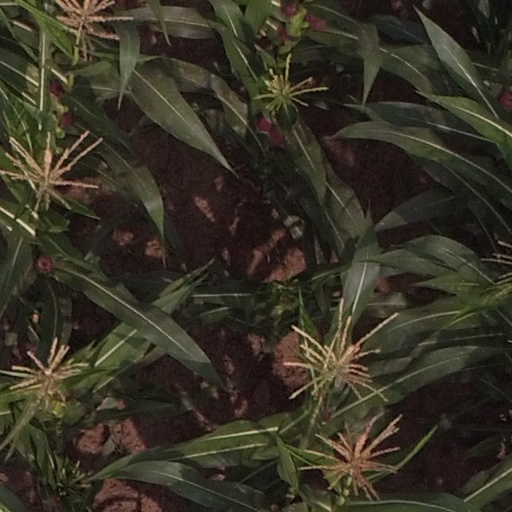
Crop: maize; corn